New Georgia

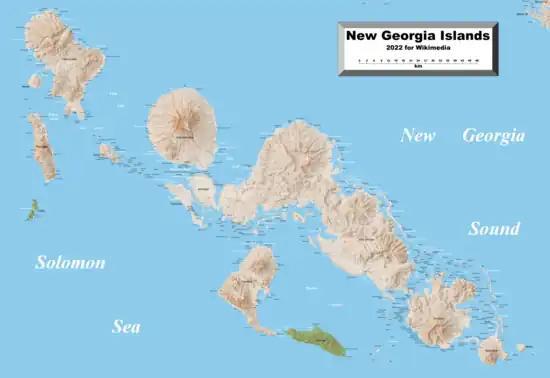
A map of the New Georgia Islands.

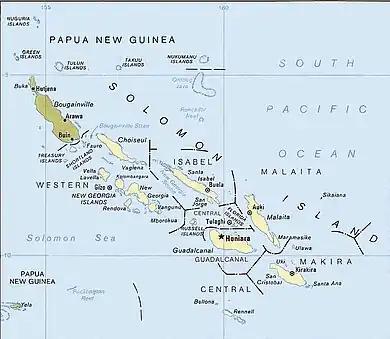
A map of the Solomon Islands, with New Georgia located in the centre-left.

New Georgia, with an area of , is the largest of the islands in Western Province, Solomon Islands, and the 203rd-largest island in the world. Since July 1978, the island has been part of the independent state of Solomon Islands.